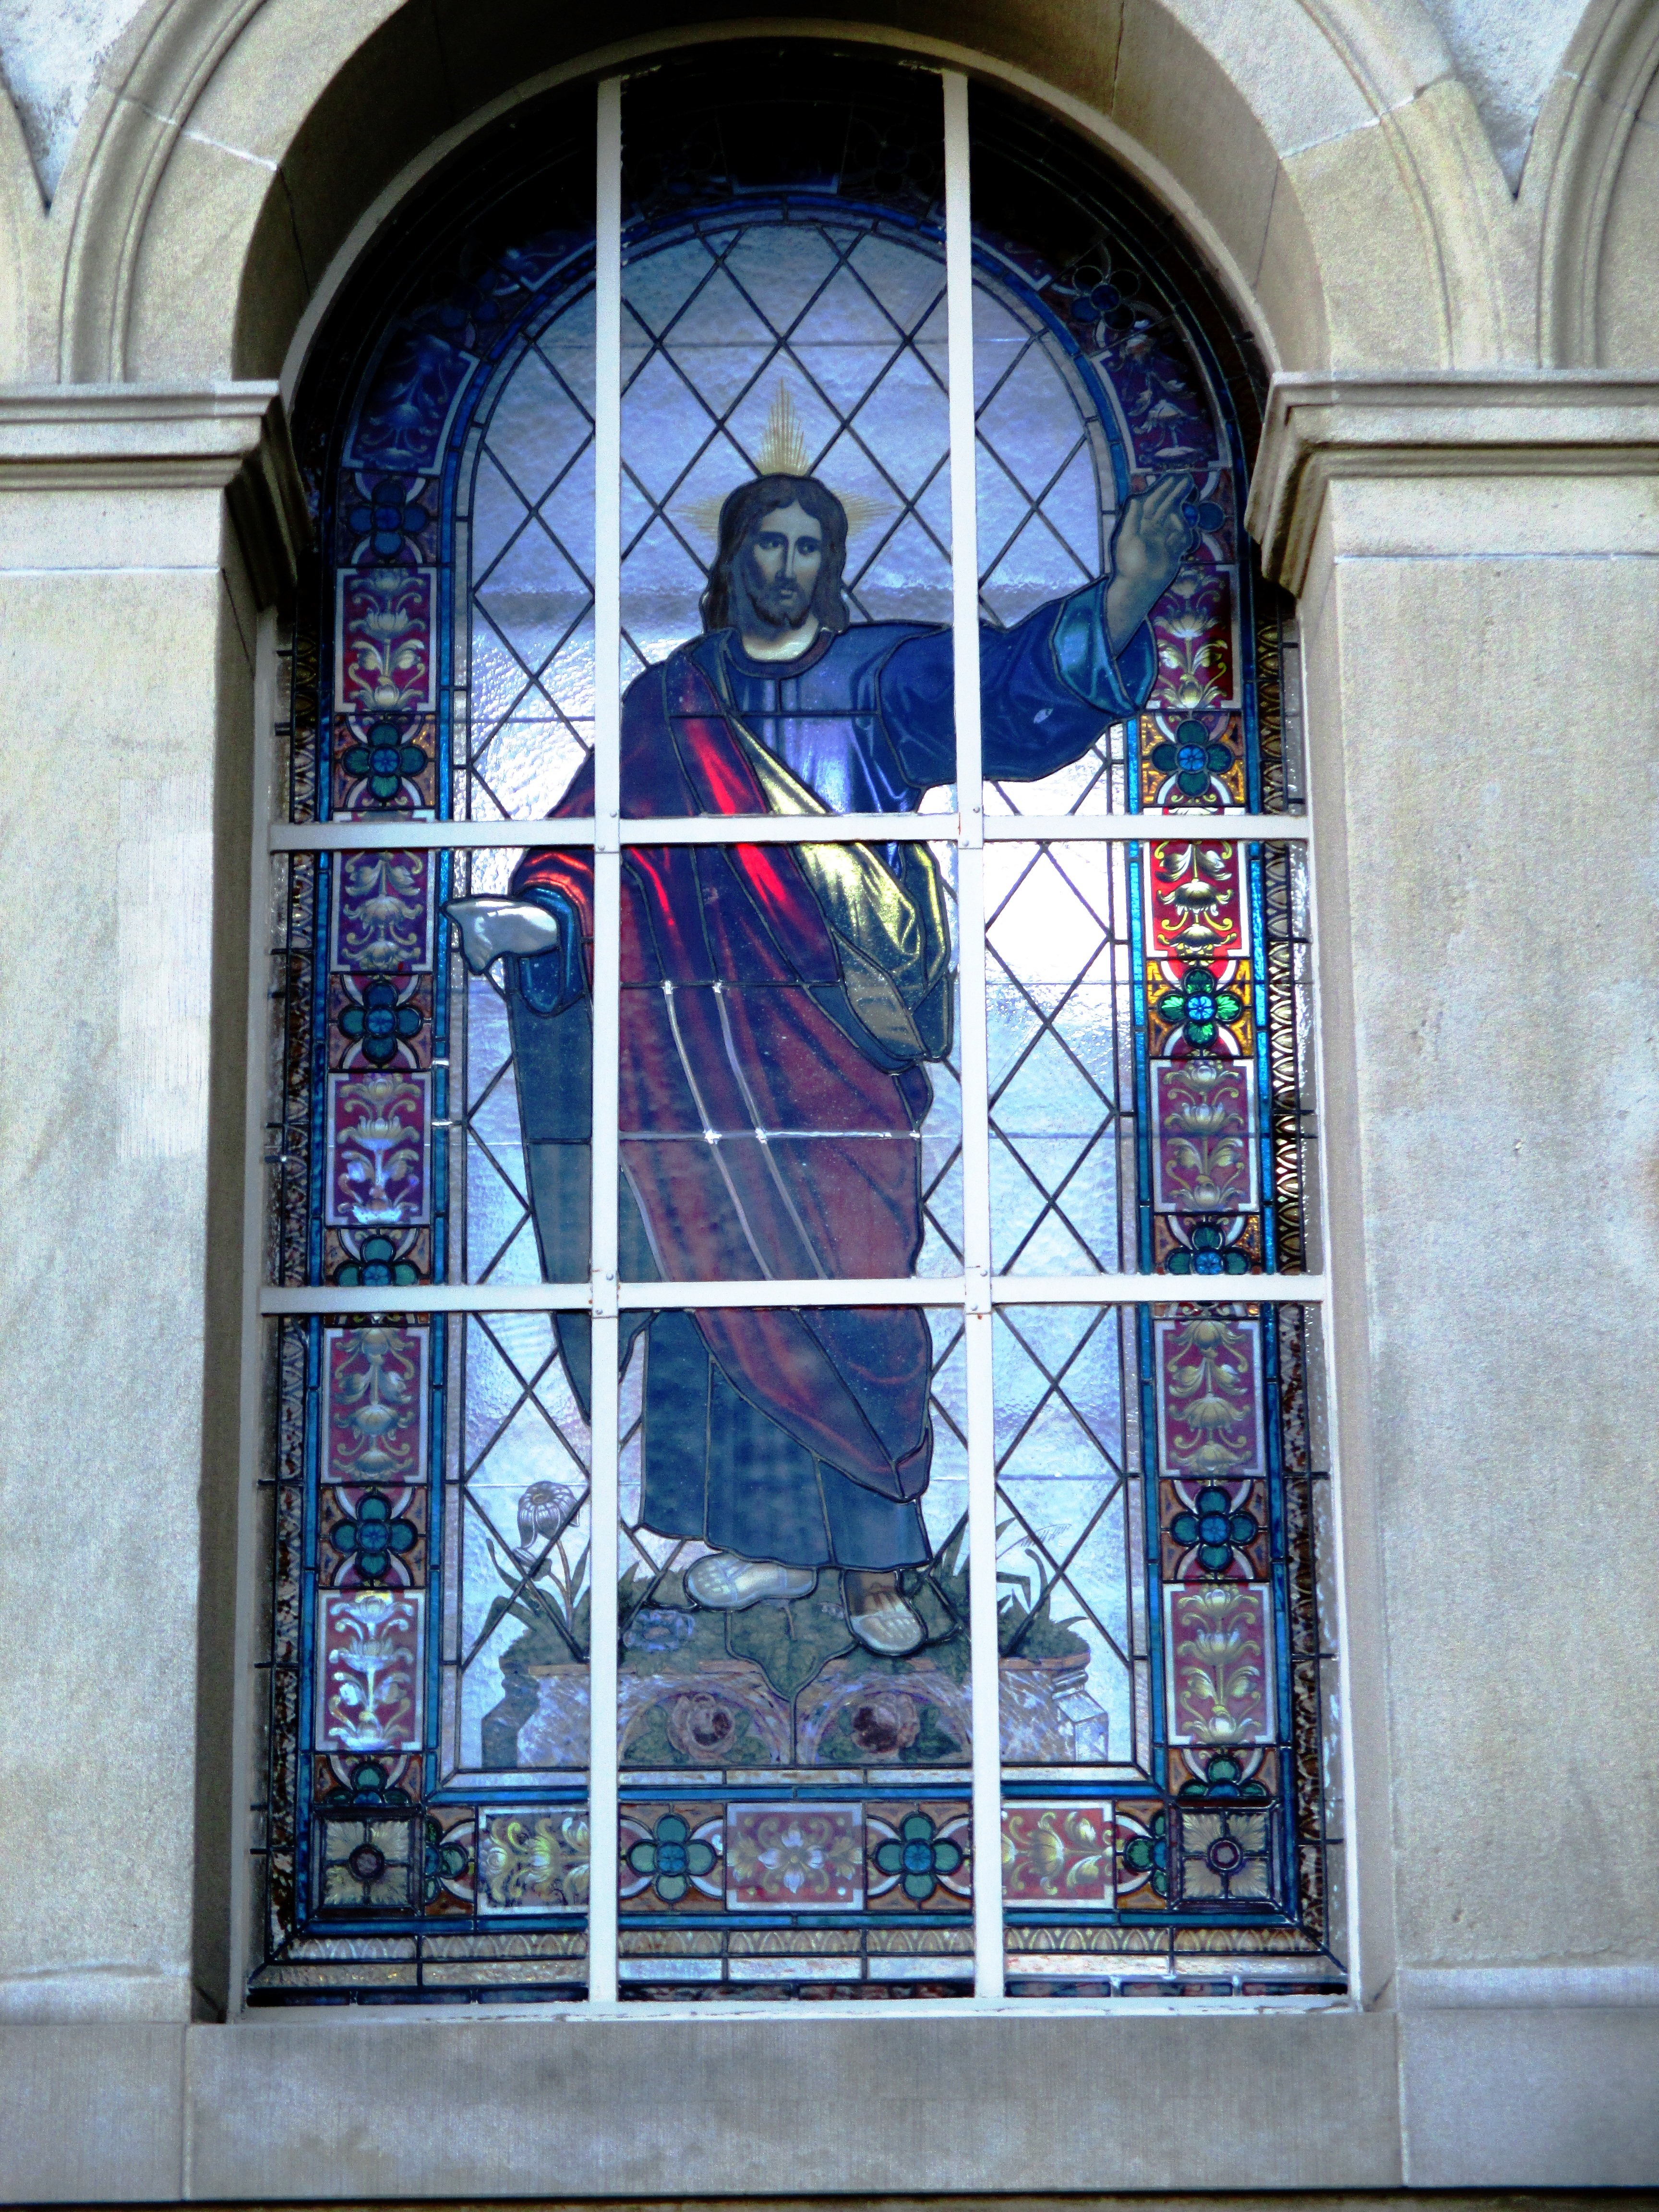
window, glass, building, color, facade, church, material, stained glass, switzerland, painted, sand stone, heiden, appenzeller ausseroden